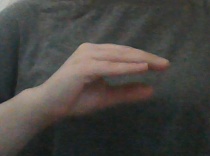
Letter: jeem